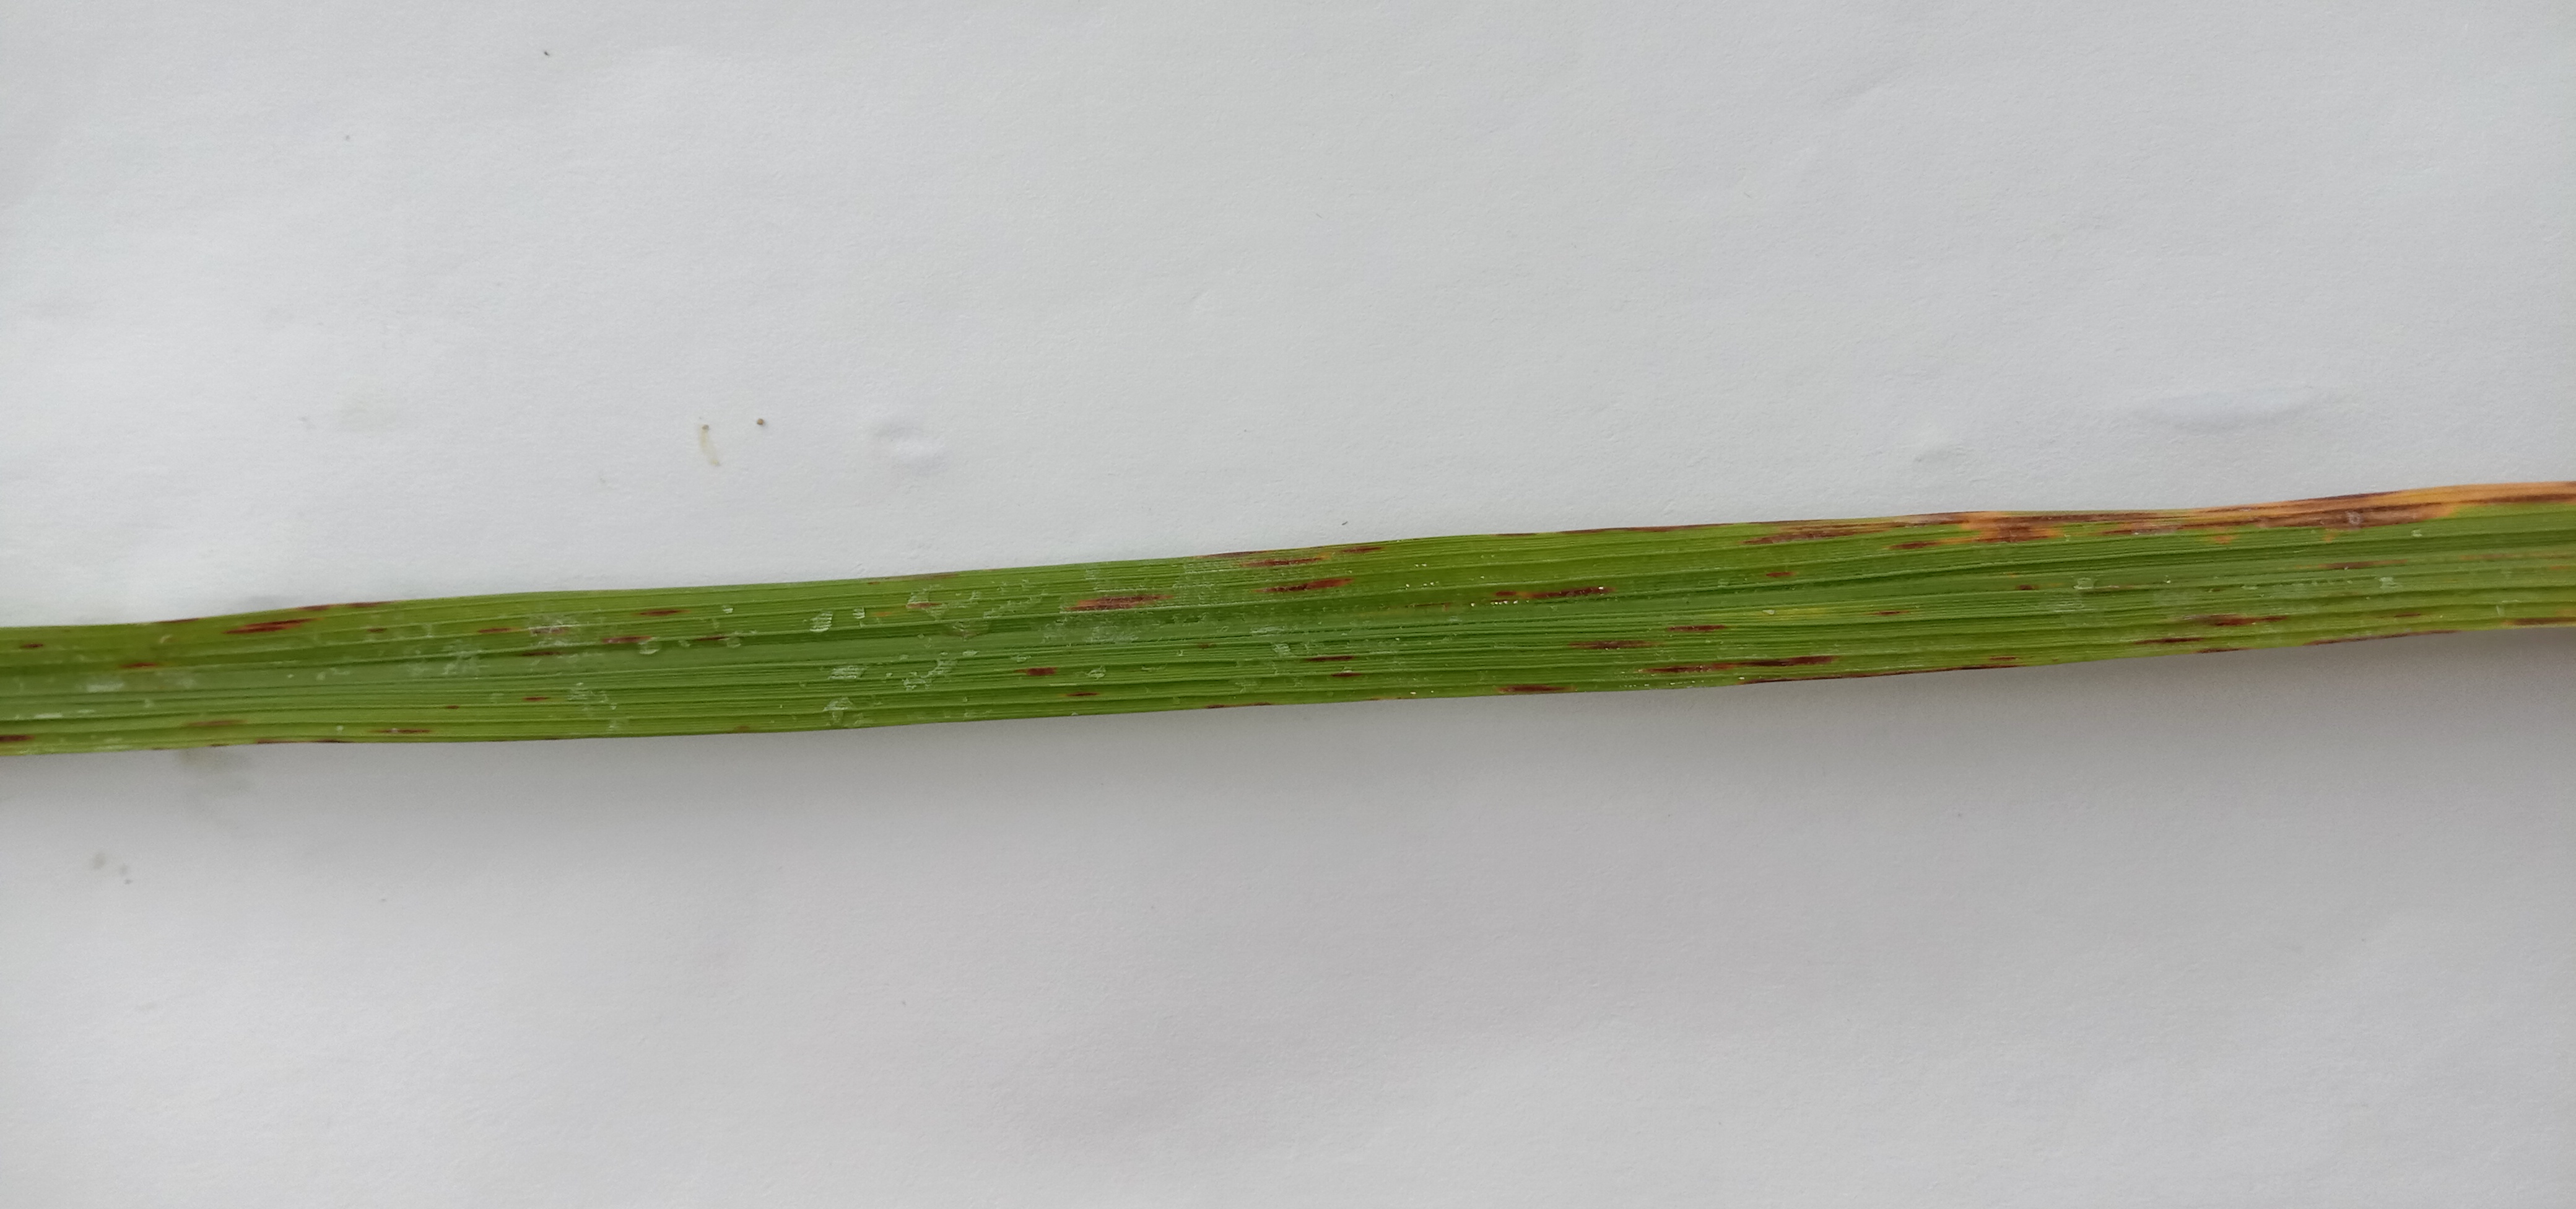
Label: Rice___Leaf_Blast